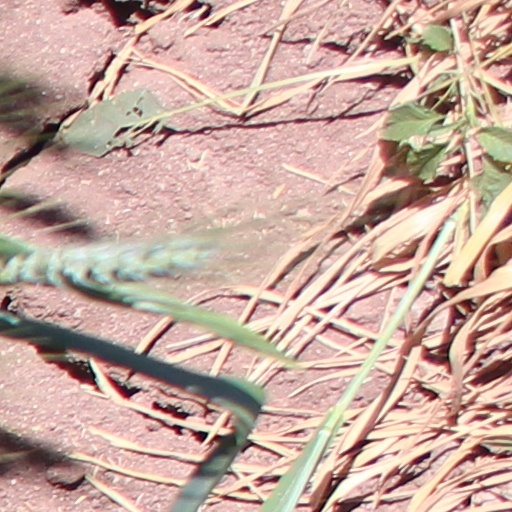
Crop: wheat